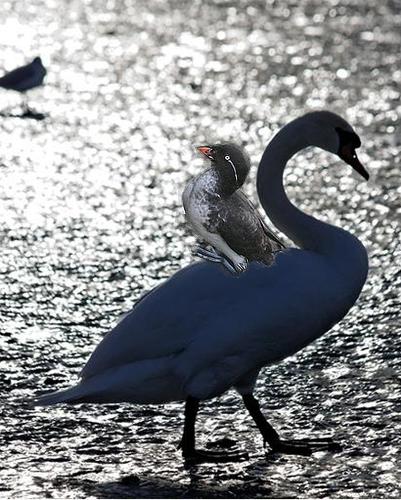
Bird species: Parakeet_Auklet
Bird type: waterbird
Background: water